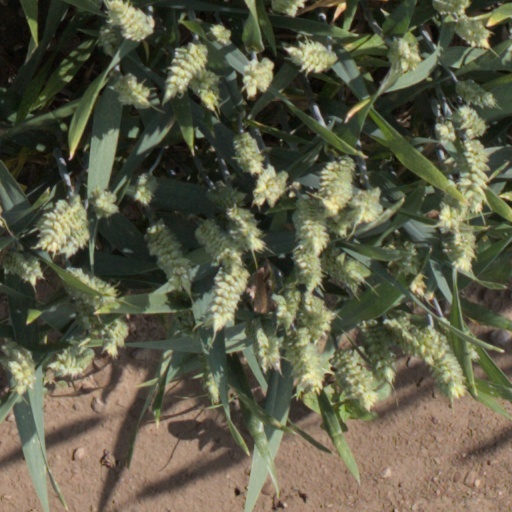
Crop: wheat